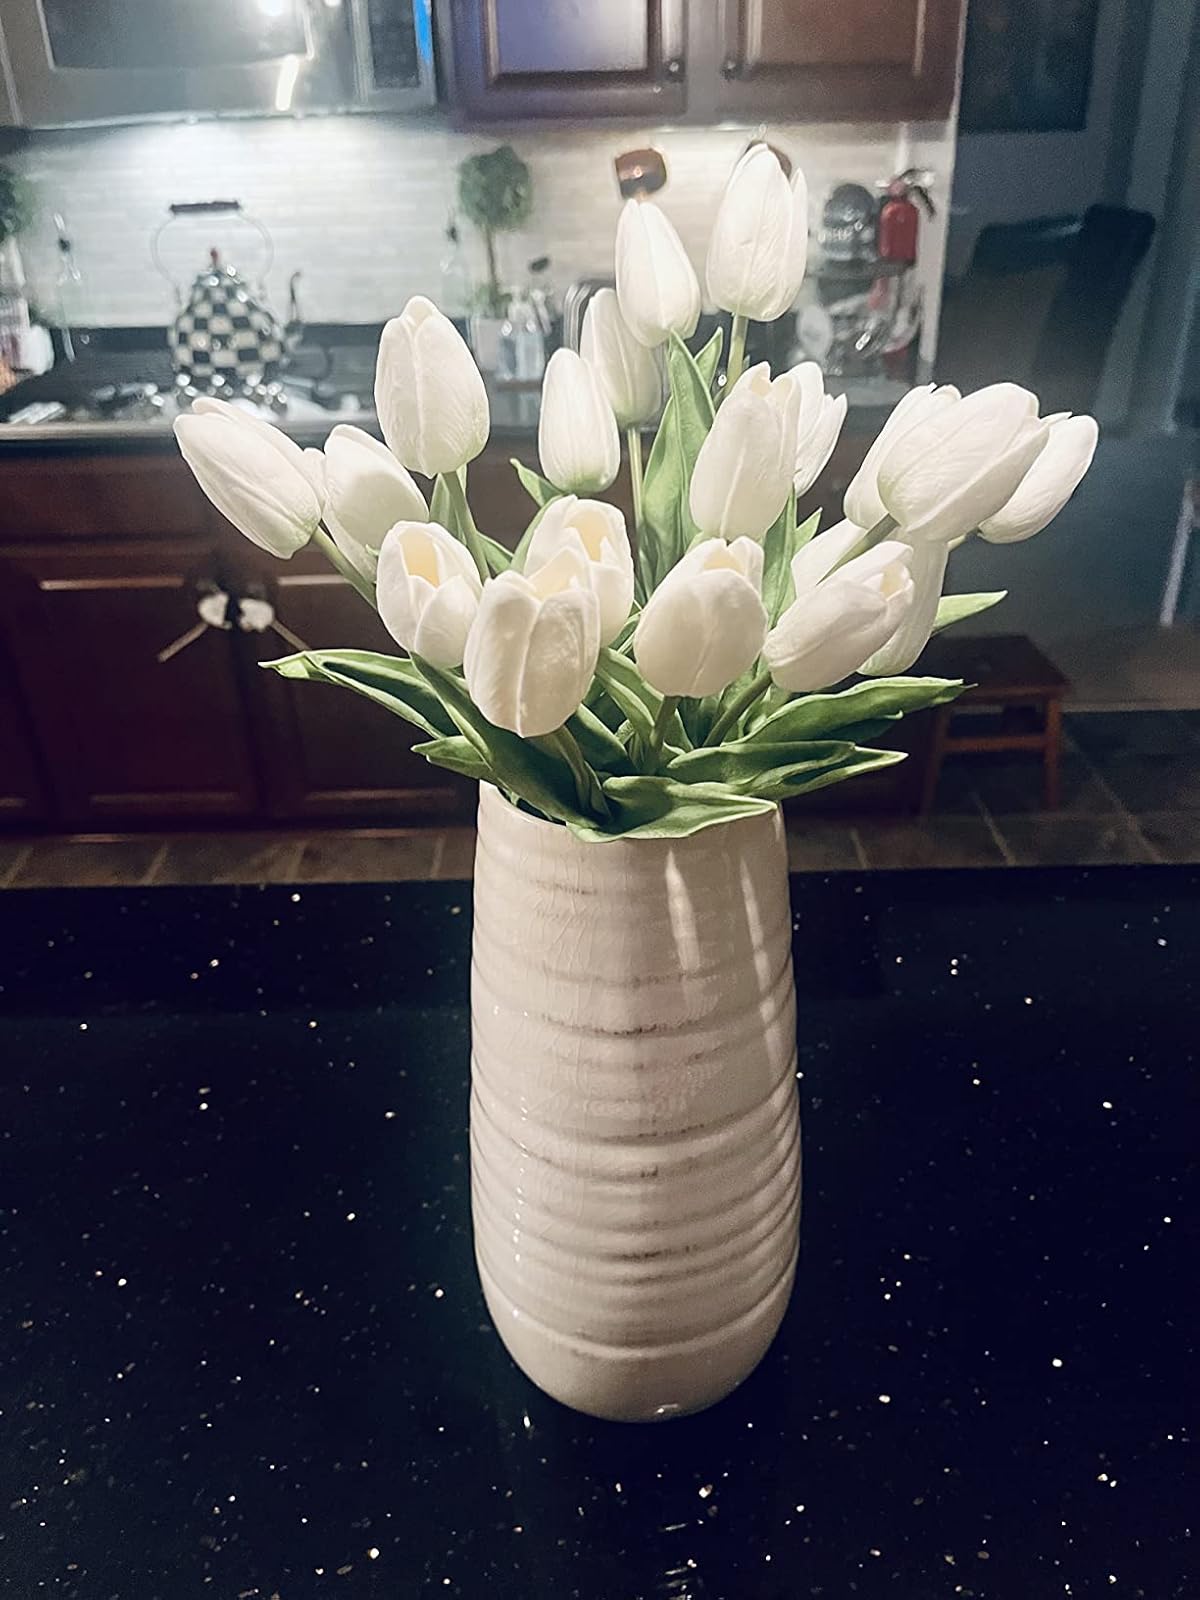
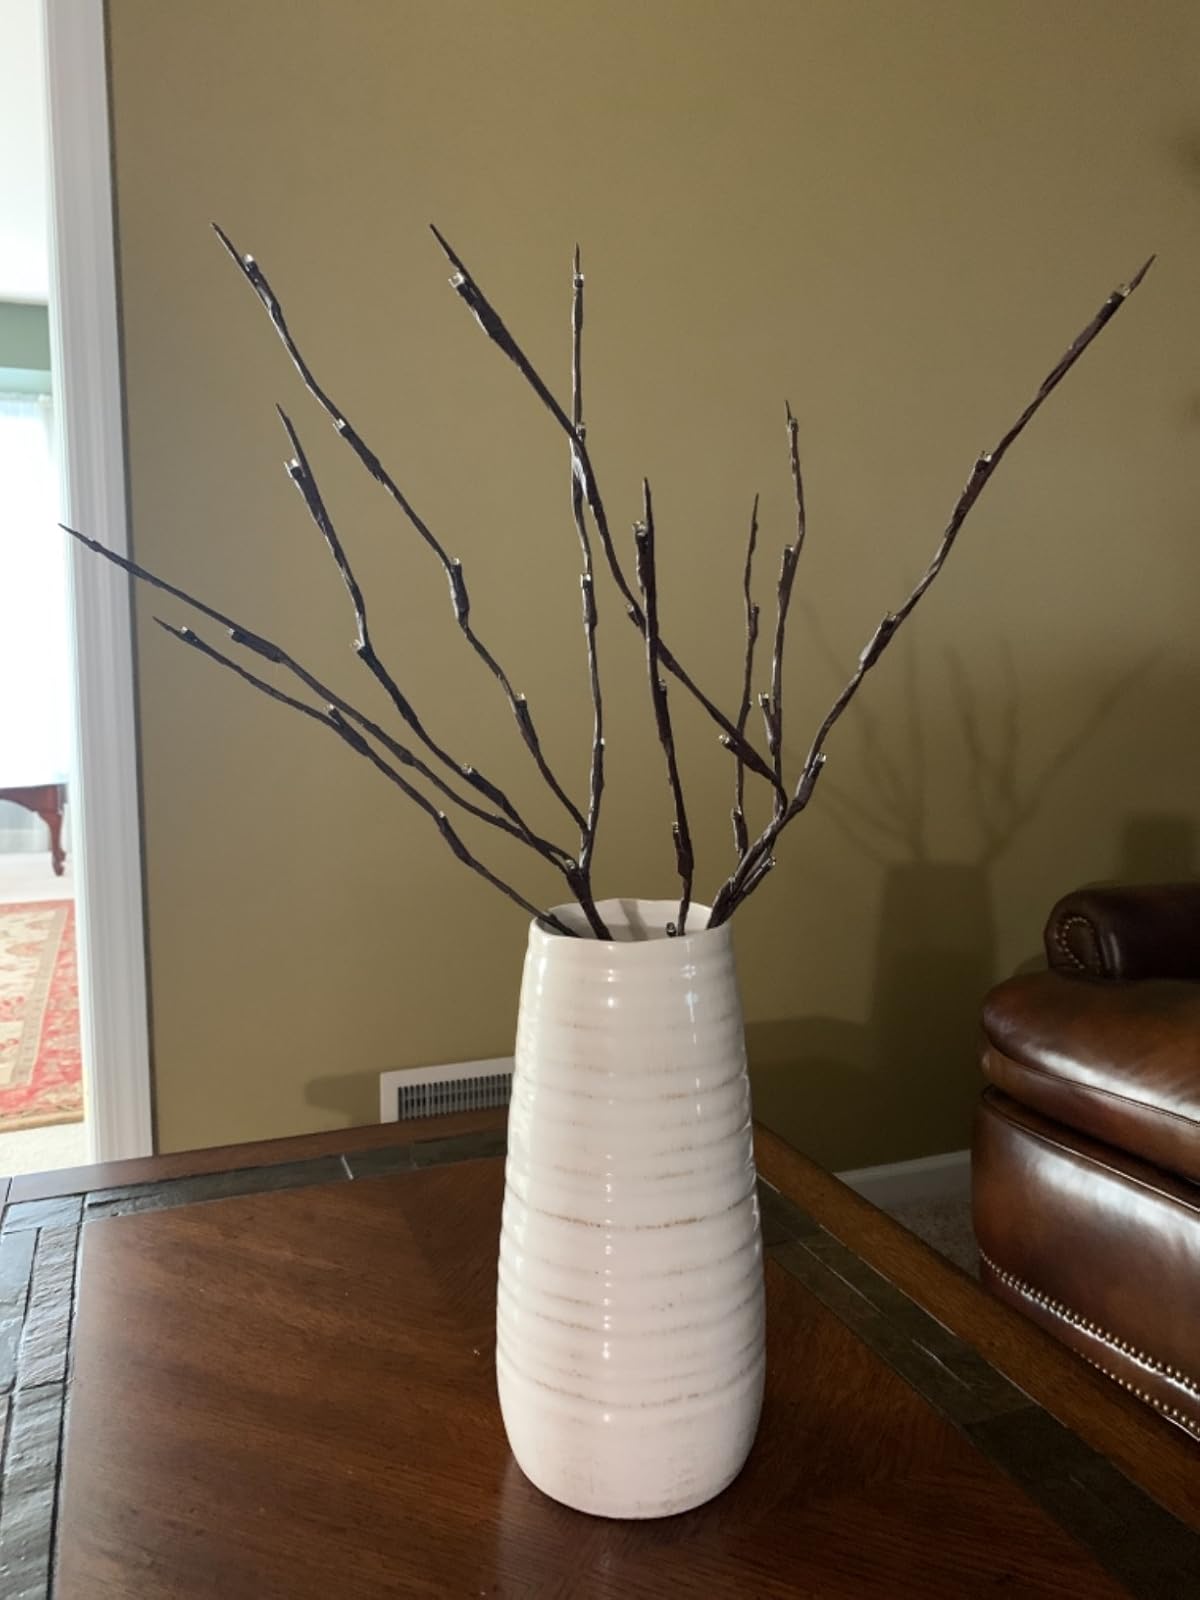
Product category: vase
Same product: yes